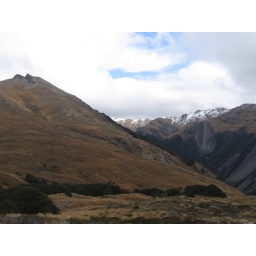
200 meters below th.e summit on Mt. B. Notice the blue sky tease.